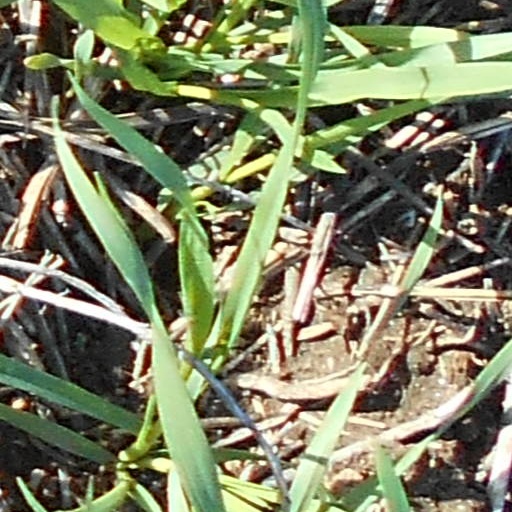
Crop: wheat